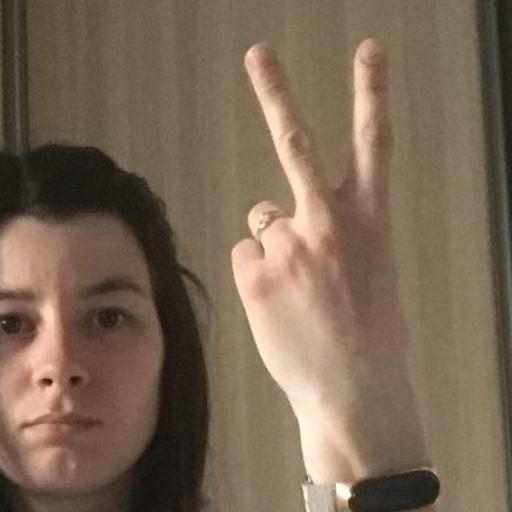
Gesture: peace_inverted